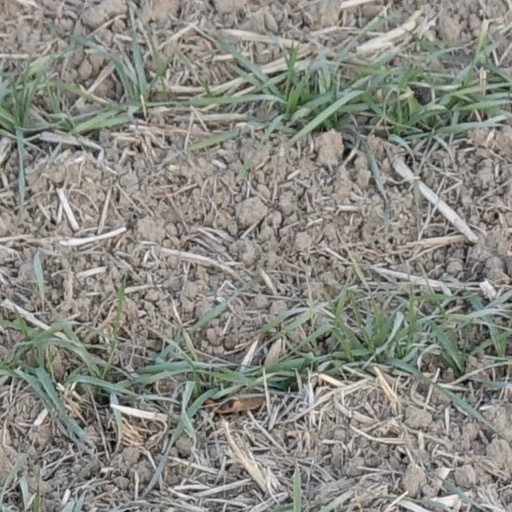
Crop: wheat